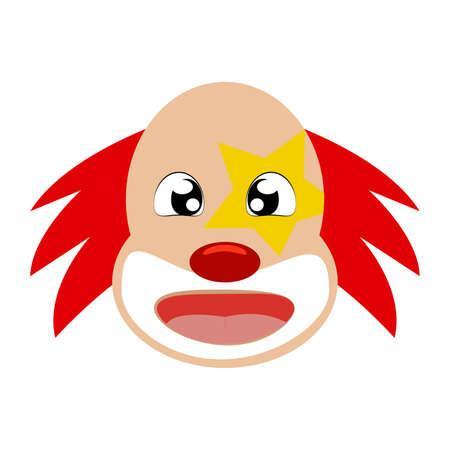
abstract cute clown on a white background .